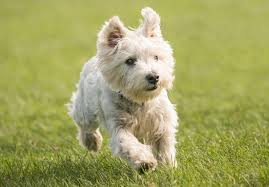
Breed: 209-n000040-West_Highland_white_terrier